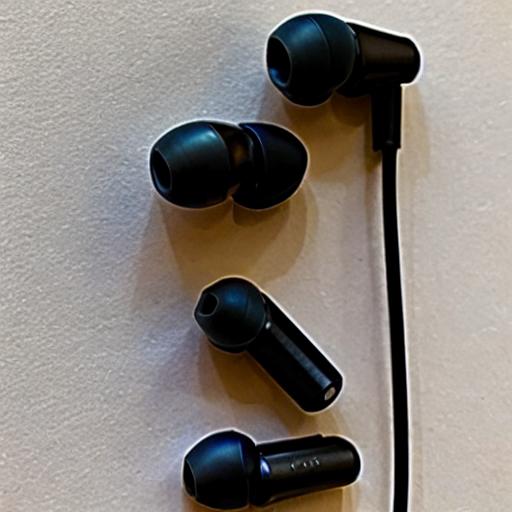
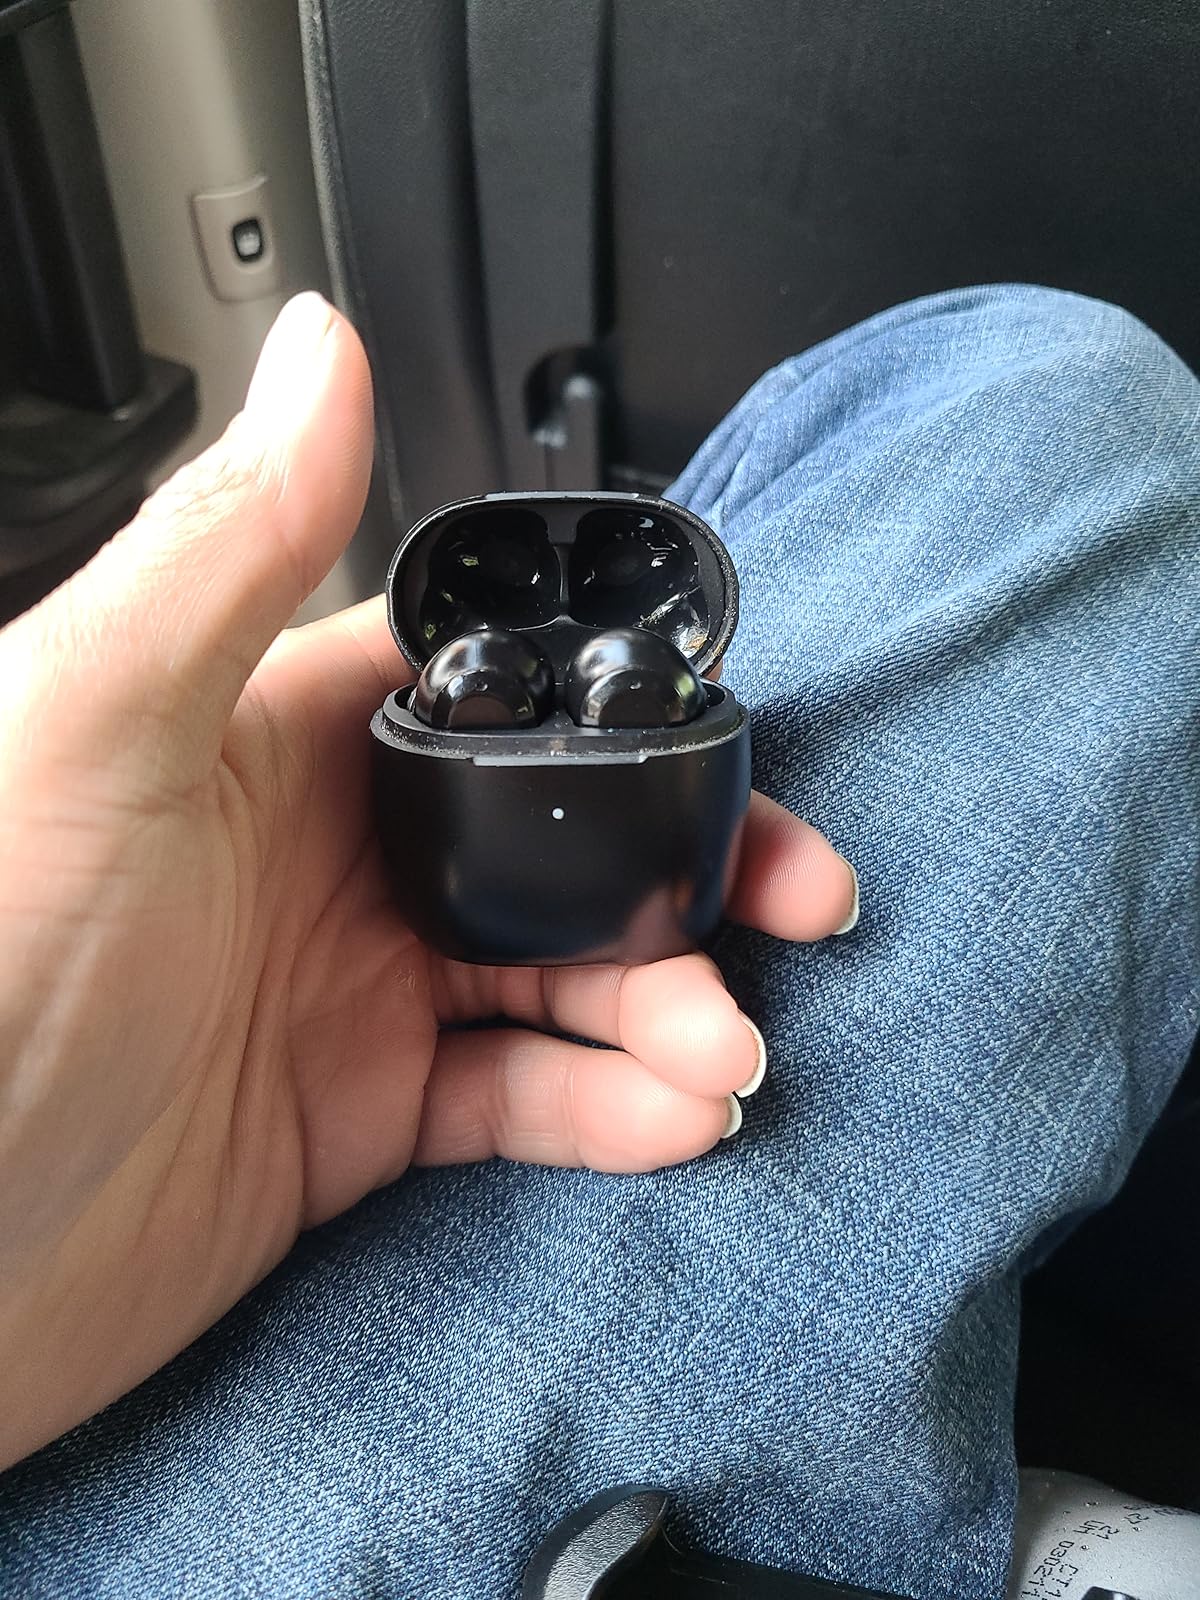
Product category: earbuds
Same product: no